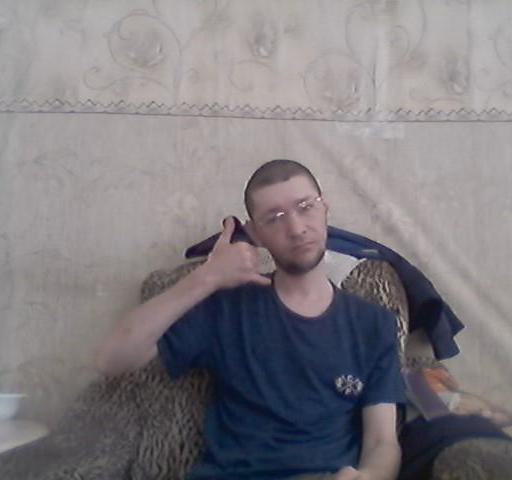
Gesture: call